St. Mark's Episcopal Cathedral (Minneapolis)

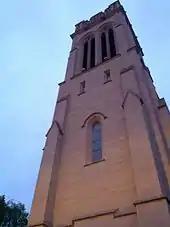
Bell tower at St. Mark's

Music is a vital part of worship at St. Mark's, as well as an outreach ministry to the wider community. Resident choral groups include the Choir Cathedral Choir, the Cathedral Choristers, and the Small Singers. The Cathedral Choral Society draws singers from St. Mark's as well as the wider community. St. Mark's pipe organ had a major rebuild in 2012. The St. Mark's Music Series offers a variety of concerts and recitals featuring music from the Cathedral Choir and Choral Society, Canon Musician Raymond Johnston, and other artists and performing groups.